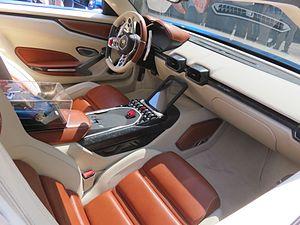
Lamborghini Asterion LPI910/4, Concours d'élégance Villa d'Este 2015
La Lamborghini Asterion LPI 910-4 est un concept-car coupé à moteur hybride essence / électrique rechargeable V10, du constructeur automobile italien Lamborghini. Présente au mondial de l'automobile de Paris 2014, son nom est inspiré de la Lamborghini Minotauro et du nom du Minotaure, monstre hybride légendaire mi homme mi taureau de la mythologie grecque.